History of the web browser

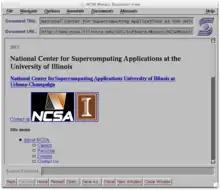
NCSA Mosaic 1.2 for Unix

However, the explosion in popularity of the Web was triggered by the graphical browser NCSA Mosaic, which was dubbed the killer application of the Internet. It was the first web browser to display images inline with the document's text. Prior browsers would display an icon that, when clicked, would download and open the graphic file in a helper application. This was an intentional design decision on both parts, as the graphics support in early browsers was intended for displaying charts and graphs associated with technical papers while the user scrolled to read the text, while Mosaic was trying to bring multimedia content to non-technical users. Mosaic and browsers derived from it had a user option to automatically display images inline or to show an icon for opening in external programs. Marc Andreessen, who was the leader of the Mosaic team at NCSA, quit to form a company that would later be known as Netscape Communications Corporation. Netscape released its flagship Navigator product in October 1994, and it took off the next year. Mosaic initial ran Unix and was soon ported to the Amiga and VMS platforms, and later the Apple Macintosh and Microsoft Windows platforms. Version 1.0 was released in September 1993.